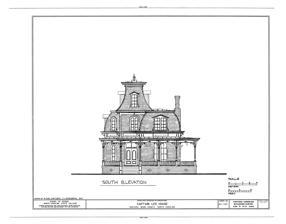
Building: Heck-Lee, Heck-Wynne, and Heck-Pool Houses
Country: United States of America
Year built: 1875
Historic house in North Carolina, United States United States historic place Heck-Lee, Heck-Wynne, and Heck-Pool Houses U.S. National Register of Historic Places Captain Lee House, HABS Drawing Show map of North Carolina Show map of the United States Location 503 and 511 E. Jones St. and 218 N. East St., Raleigh, North Carolina Coordinates 35°46′58″N 78°37′58″W / 35.78278°N 78.63278°W / 35.78278; -78.63278 Area 3 acres (1.2 ha) Built 1871 ( 1871 ) -1875 Architectural style Stick/eastlake, Second Empire NRHP reference No. 73001374 Added to NRHP April 13, 1973 Heck-Lee, Heck-Wynne, and Heck-Pool Houses are three historic homes located at Raleigh , Wake County, North Carolina .  They were built between 1871 and 1875, and are 1 + 1 ⁄ 2 -story, L-shaped, Second Empire -style frame dwellings on brick foundations.  They feature an Eastlake movement wrap-around porch, a full-height mansard roof and a 2 + 1 ⁄ 2 -story corner mansard tower.  Formerly separate kitchens have been connected to the main house by additions. It was listed on the National Register of Historic Places in 1973. References